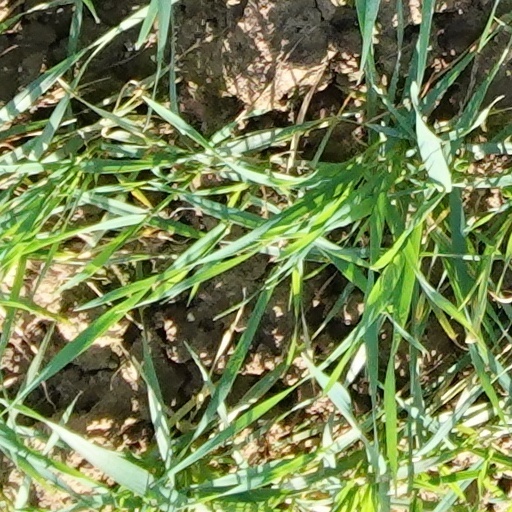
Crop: wheat